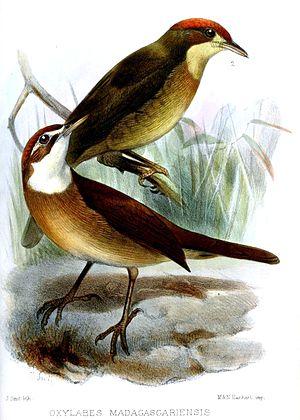
L'Oxylabe à gorge blanche est une espèce de passereaux de la famille des Bernieridae, endémique de Madagascar.
Cette liste a été établie à partir d'ouvrages et d'articles des années 1990 sur l'avifaune malgache. L'avifaune de Madagascar comprend 294 espèces dont 107 endémiques, 30 espèces menacés selon la classification de L'UICN.